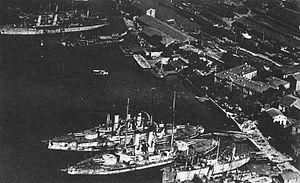
Le Trois Hiérarques est un cuirassé pré-Dreadnought construit pour la Marine impériale de Russie. Il prend part à la Première Guerre mondiale.
Alexandre Vassilievitch Koltchak, né le 4 novembre 1874 à Saint-Pétersbourg et fusillé le 7 février 1920 à Irkoutsk, est un officier de marine russe, océanographe et hydrographe, qui participa ou dirigea plusieurs explorations polaires, pour l’Académie des sciences de Russie. Il se distingue lors du siège de Port-Arthur, pendant la guerre russo-japonaise, notamment en coulant un croiseur japonais. Après la guerre, il est l’un des rénovateurs de la flotte russe et participe à la création de l’état-major général de la marine, l’équivalent de la Stavka. En 1916, du fait de ses actes d’héroïsme et de ses compétences, il devient le plus jeune vice-amiral de la Marine impériale et commande la flotte de la mer Noire.